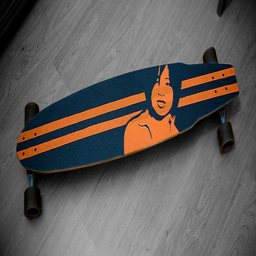
A skateboard with an Asian woman's picture on it
A skateboard painted with a two-tone picture of a person.
a close up of a skate board on a wooden surface
An orange and black skateboard sitting on top of a wooden floor.
A skateboard with a drawing of a woman on the top.